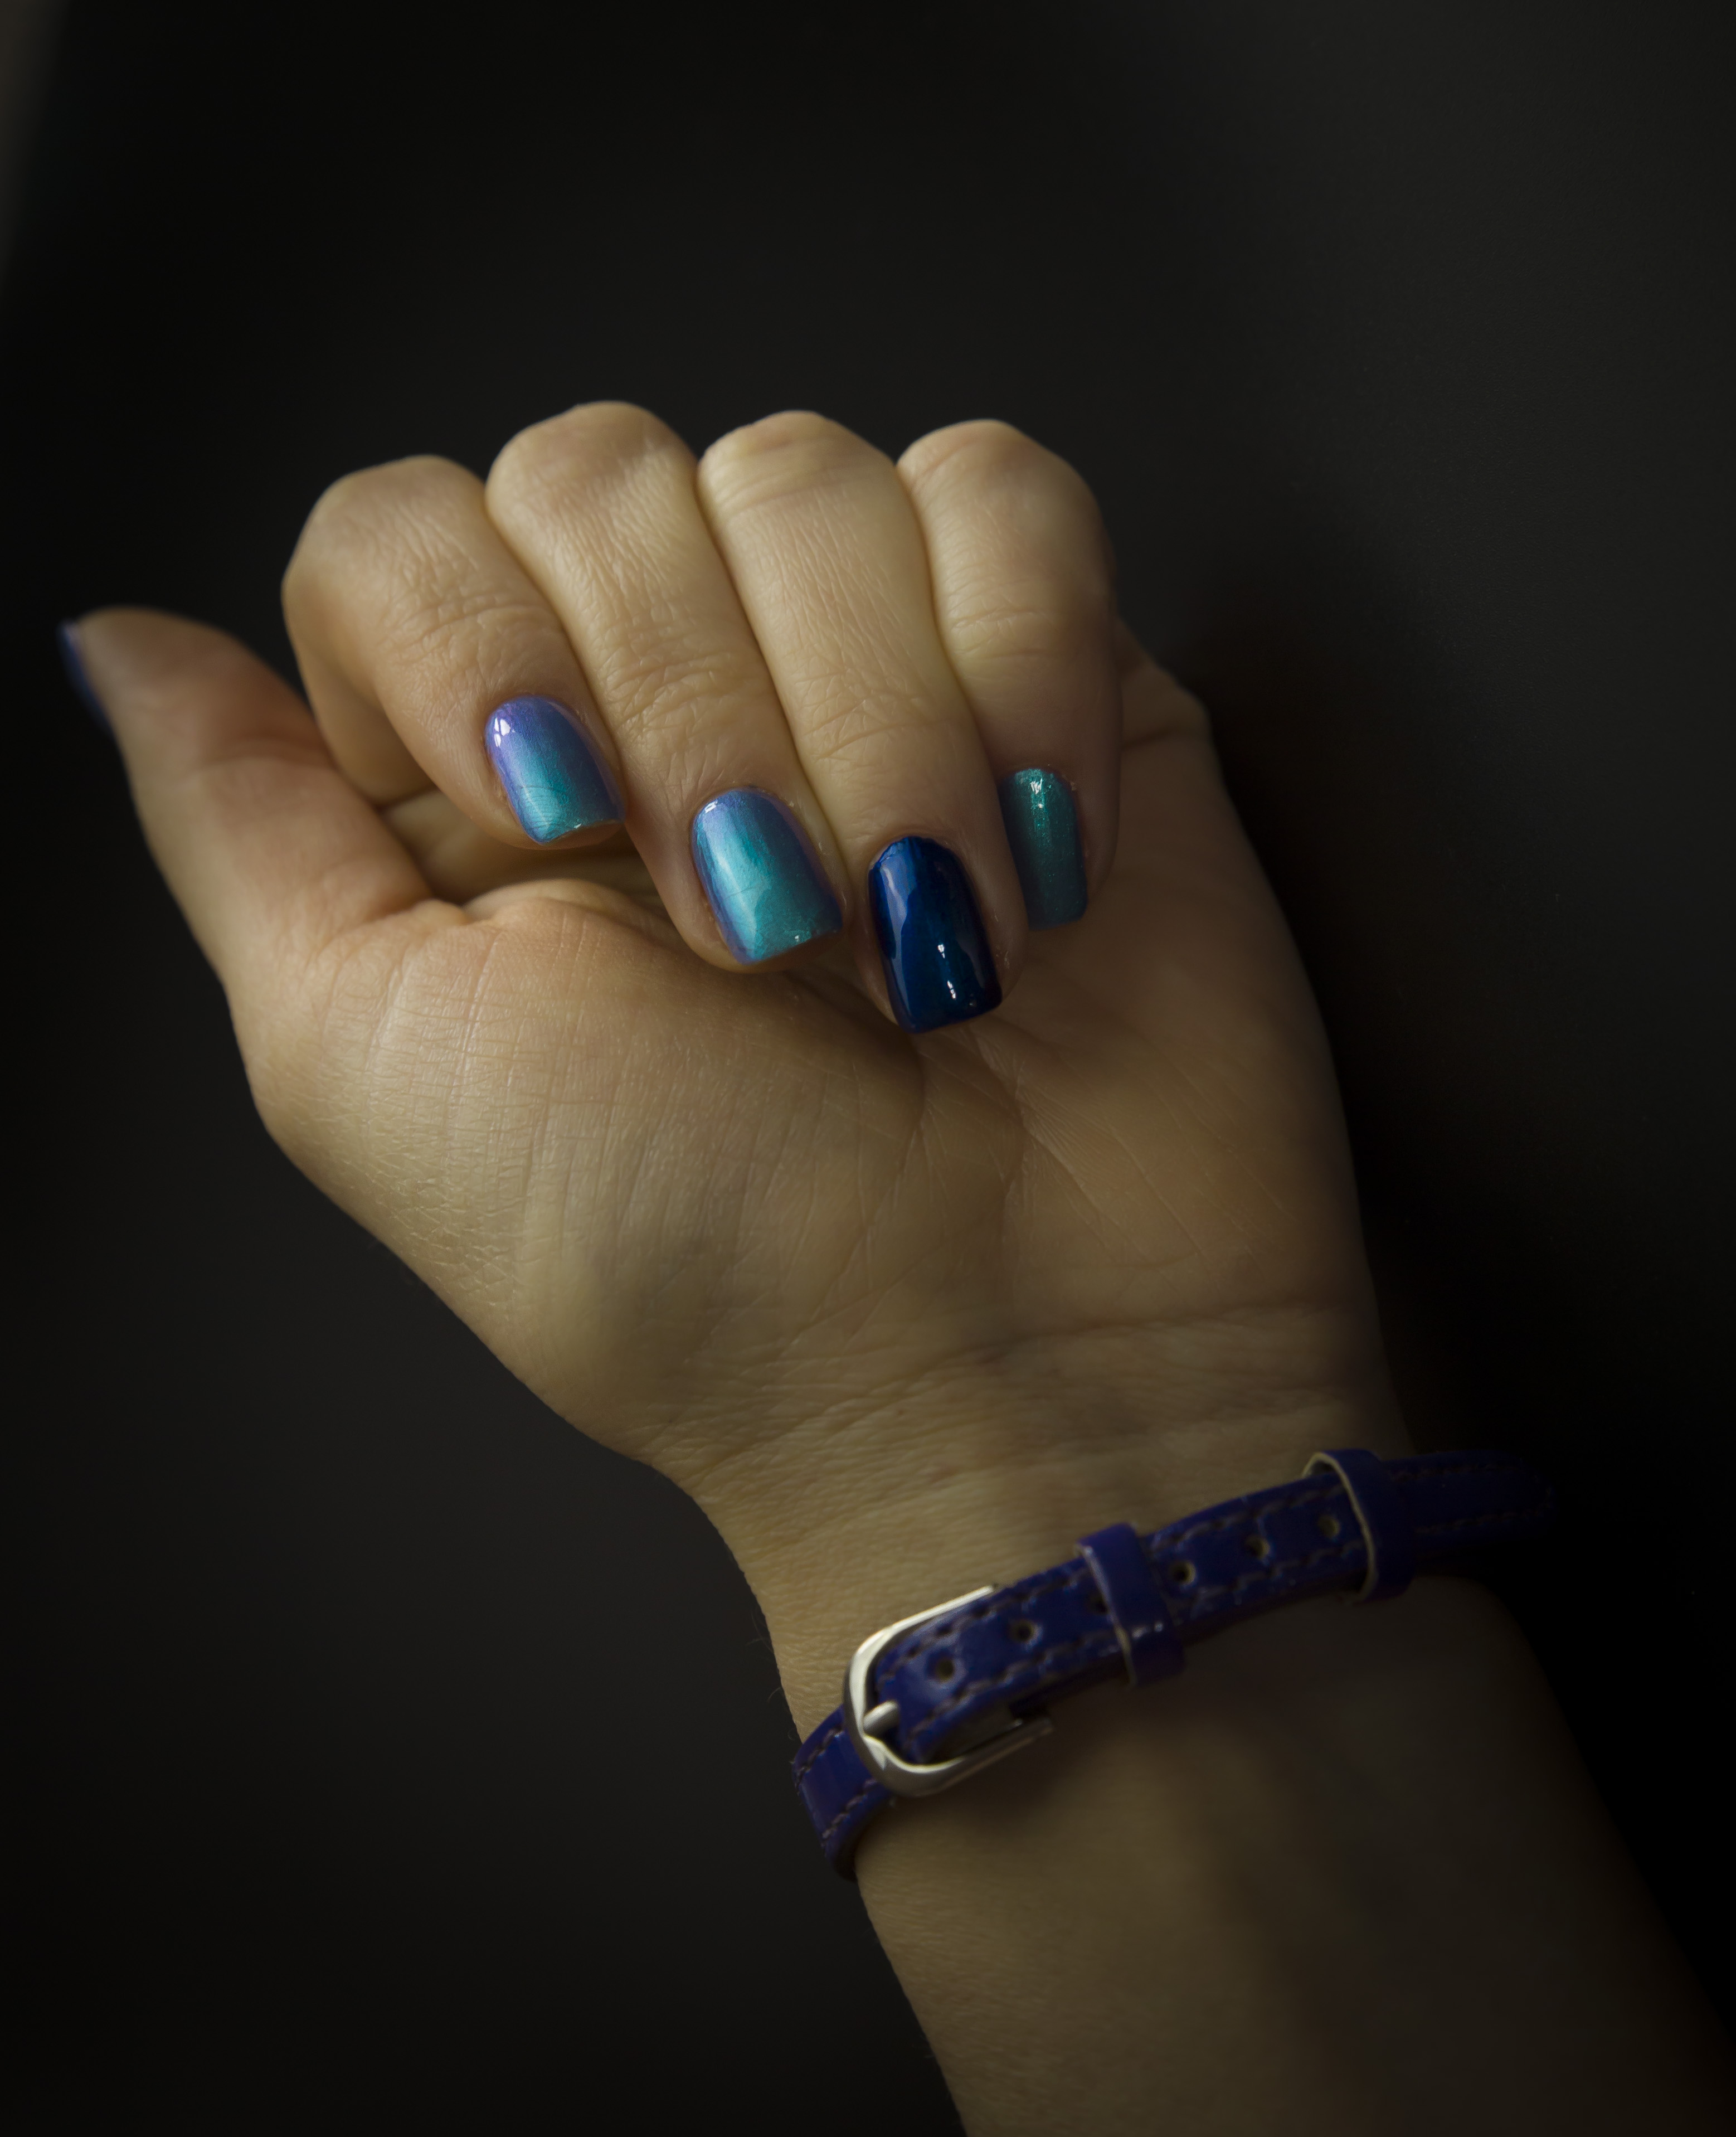
blue, nails, shine, light, metal, manicure, hand, woman, girl, perfect, skin, body, body jewelry, gesture, nail, finger, nail polish, thumb, wrist, jewellery, electric blue, nail care, ring, human leg, close up, foot, service, fashion accessory, engagement ring, wedding ceremony supply, wedding ring, magenta, bracelet, gemstone, Pre engagement ring, toe, flesh, gloss, jewelry making, bangle, pattern